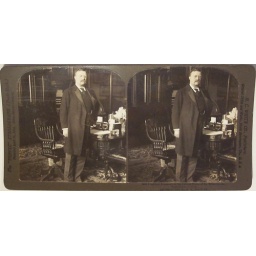
President Roosevelt in the cabinet room of the white house